Symphony No. 62 (Haydn)

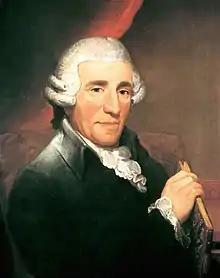
Joseph Haydn

The Symphony No. 62 in D major, Hoboken I/62, is a symphony written by Joseph Haydn for the orchestra at Esterháza in 1780 or 1781, a good length of time after the writing of Symphony No. 61.